Tom Swift Among the Fire Fighters

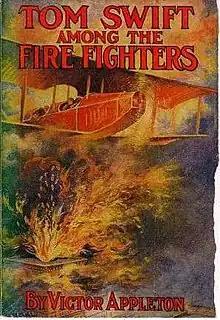

Tom Swift Among the Fire Fighters, Or, Battling Flames From the Air, is Volume 24 in the original Tom Swift novel series published by Grosset & Dunlap.